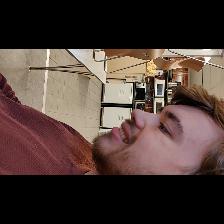
Label: Human